Jan Brueghel the Elder

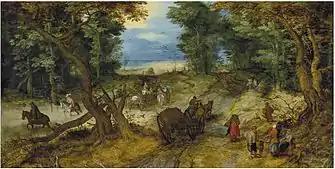
"A wooded landscape with travellers on a path"

Brueghel's works reflect this contemporary encyclopedic interest in the classification and ordering of all of the natural world. This is evidenced in his flower pieces, landscapes, allegorical works and gallery paintings. In his paradise landscapes, for instance, Brueghel grouped most of the species according to their basic categories of biological classification, in other words, according to the main groups of related species that resemble one another, such as birds or quadrupeds. He further classified most of them into subdivisions consisting of similar morphological and behavioural characteristics. His paradise landscapes thus constituted a visual catalogue of animals and birds which fulfilled the role of micro-encyclopedia.